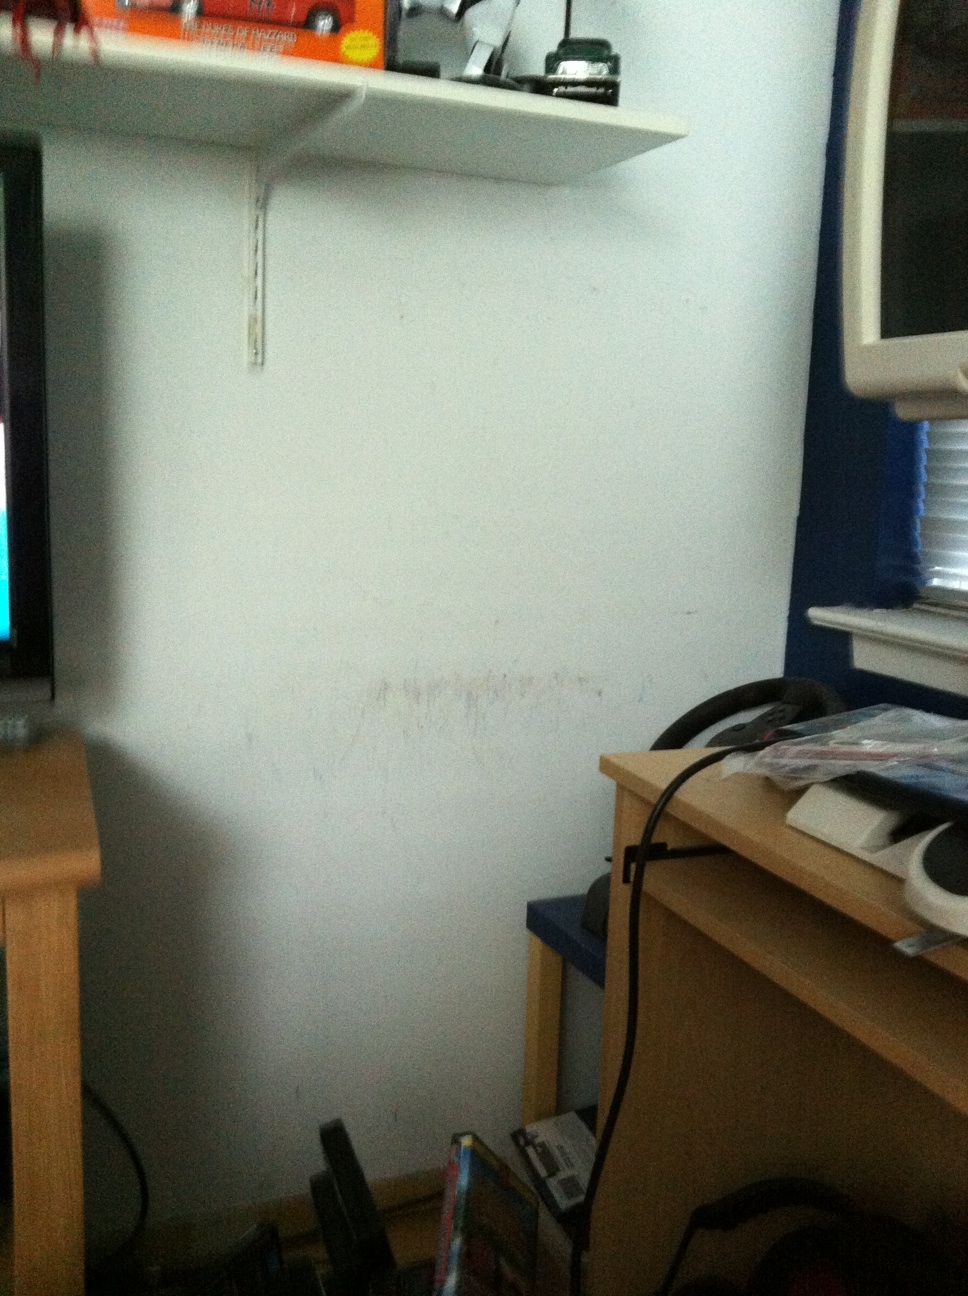Question: What color is the wall?
Answer: white